Second Battle of St Albans

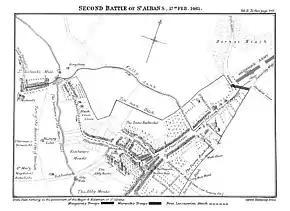
Map of the battle

From Dunstable, Margaret's forces moved south-east at night towards St Albans. The leading Lancastrian forces attacked the town shortly after dawn. Storming up the hill past the Abbey, they were confronted by Yorkist archers in the town centre who shot at them from the house windows. The first attack was repulsed. As they regrouped at the ford across the River Ver, the Lancastrian commanders sought another route into the town. That was found, and a second attack was launched along the line of Folly Lane and Catherine Street. The second attack met with no opposition, and the Yorkist archers in the town were now outflanked. They continued to fight house to house, however, and were not finally overcome for several hours.